Drum major (military)

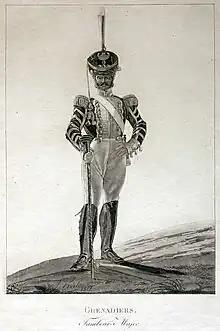
19th-century drum major of the Imperial Russian Army's grenadiers

The Australian Army traditionally styles the appointments along the same lines as the British Army. The drum major is usually an experienced member of the Australian Army Band Corps, although drum majors in regimental pipes and drums are typically members of the Royal Australian Infantry Corps. Drum majors generally have the rank of a senior NCO. However, capability is the main qualification for appointment: the most senior or highest-ranked member of the unit is not always the drum major.